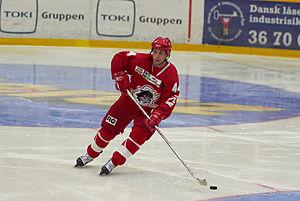
Nathan Lutz est un joueur professionnel canadien de hockey sur glace.